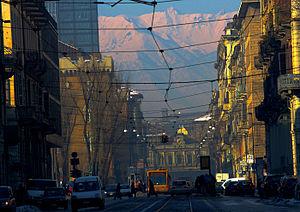
La Via Cernaia est l'une des plus importantes rues du centre historique de Turin, créée après la guerre de Crimée où l'armée italienne s'est illustrée à la bataille de la Tchernaïa.